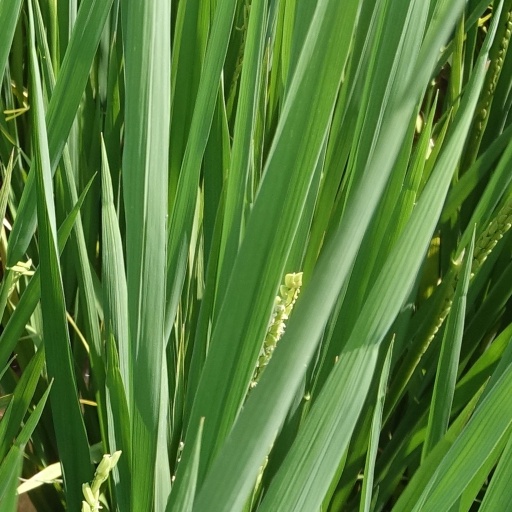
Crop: rice